Deepasthambham Mahascharyam

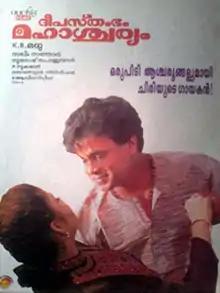

Deepasthambham Mahascharyam is a 1999 Malayalam film directed by K. B. Madhu and starring Dileep as an Ottamthullal dancer who is caught in a love triangle with two girls, played by Jomol and Sangeetha.